Culture of Jharkhand

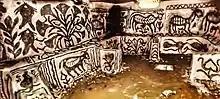
Sohrai wall painting jharkhand

Sohrai painting is performed during the Sohrai festival. Various designs are painted in courtyards and on walls.